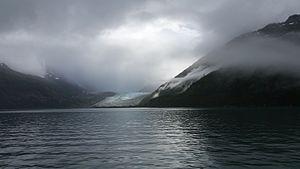
Le bassin de la Baie des Glaciers, situé en Alaska du Sud-Est, englobe la Baie des Glaciers et les montagnes et glaciers environnants. Il a été proclamé monument national américain le 25 février 1925, a ensuite été agrandi, et définit le 2 décembre 1980 comme parc national et réserve de la Baie des Glaciers en vertu de l'Alaska National Interest Lands Conservation Act, couvrant une superficie de 1 329 000 ha. En 1986, l'UNESCO a créé une réserve mondiale de biosphère de 23 000 ha. C'est la plus grande réserve de biosphère gérée par l'UNESCO dans le monde. En 1992, l'UNESCO a désigné cette zone comme faisant partie d'un site du patrimoine mondial, s'étendant sur une superficie de 98 000 km², qui comprenait également le Parc national de Wrangell–Saint-Élie, le parc national Kluane et le parc Tatshenshini-Alsek. Une partie du parc national est également une réserve intégrale couvrant 1 076 000 ha.